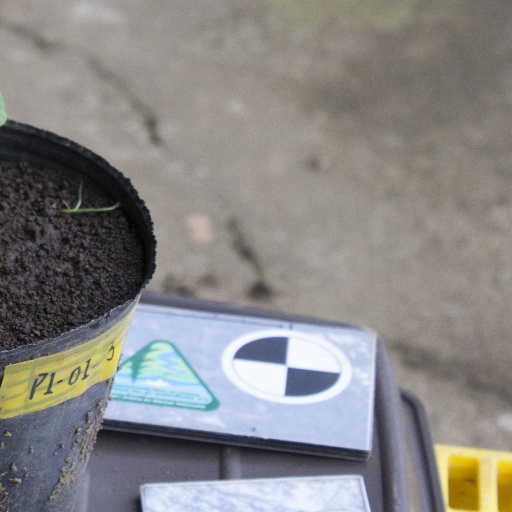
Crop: soybean